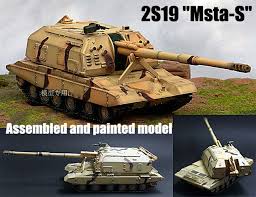
Label: 2S19_MSTA